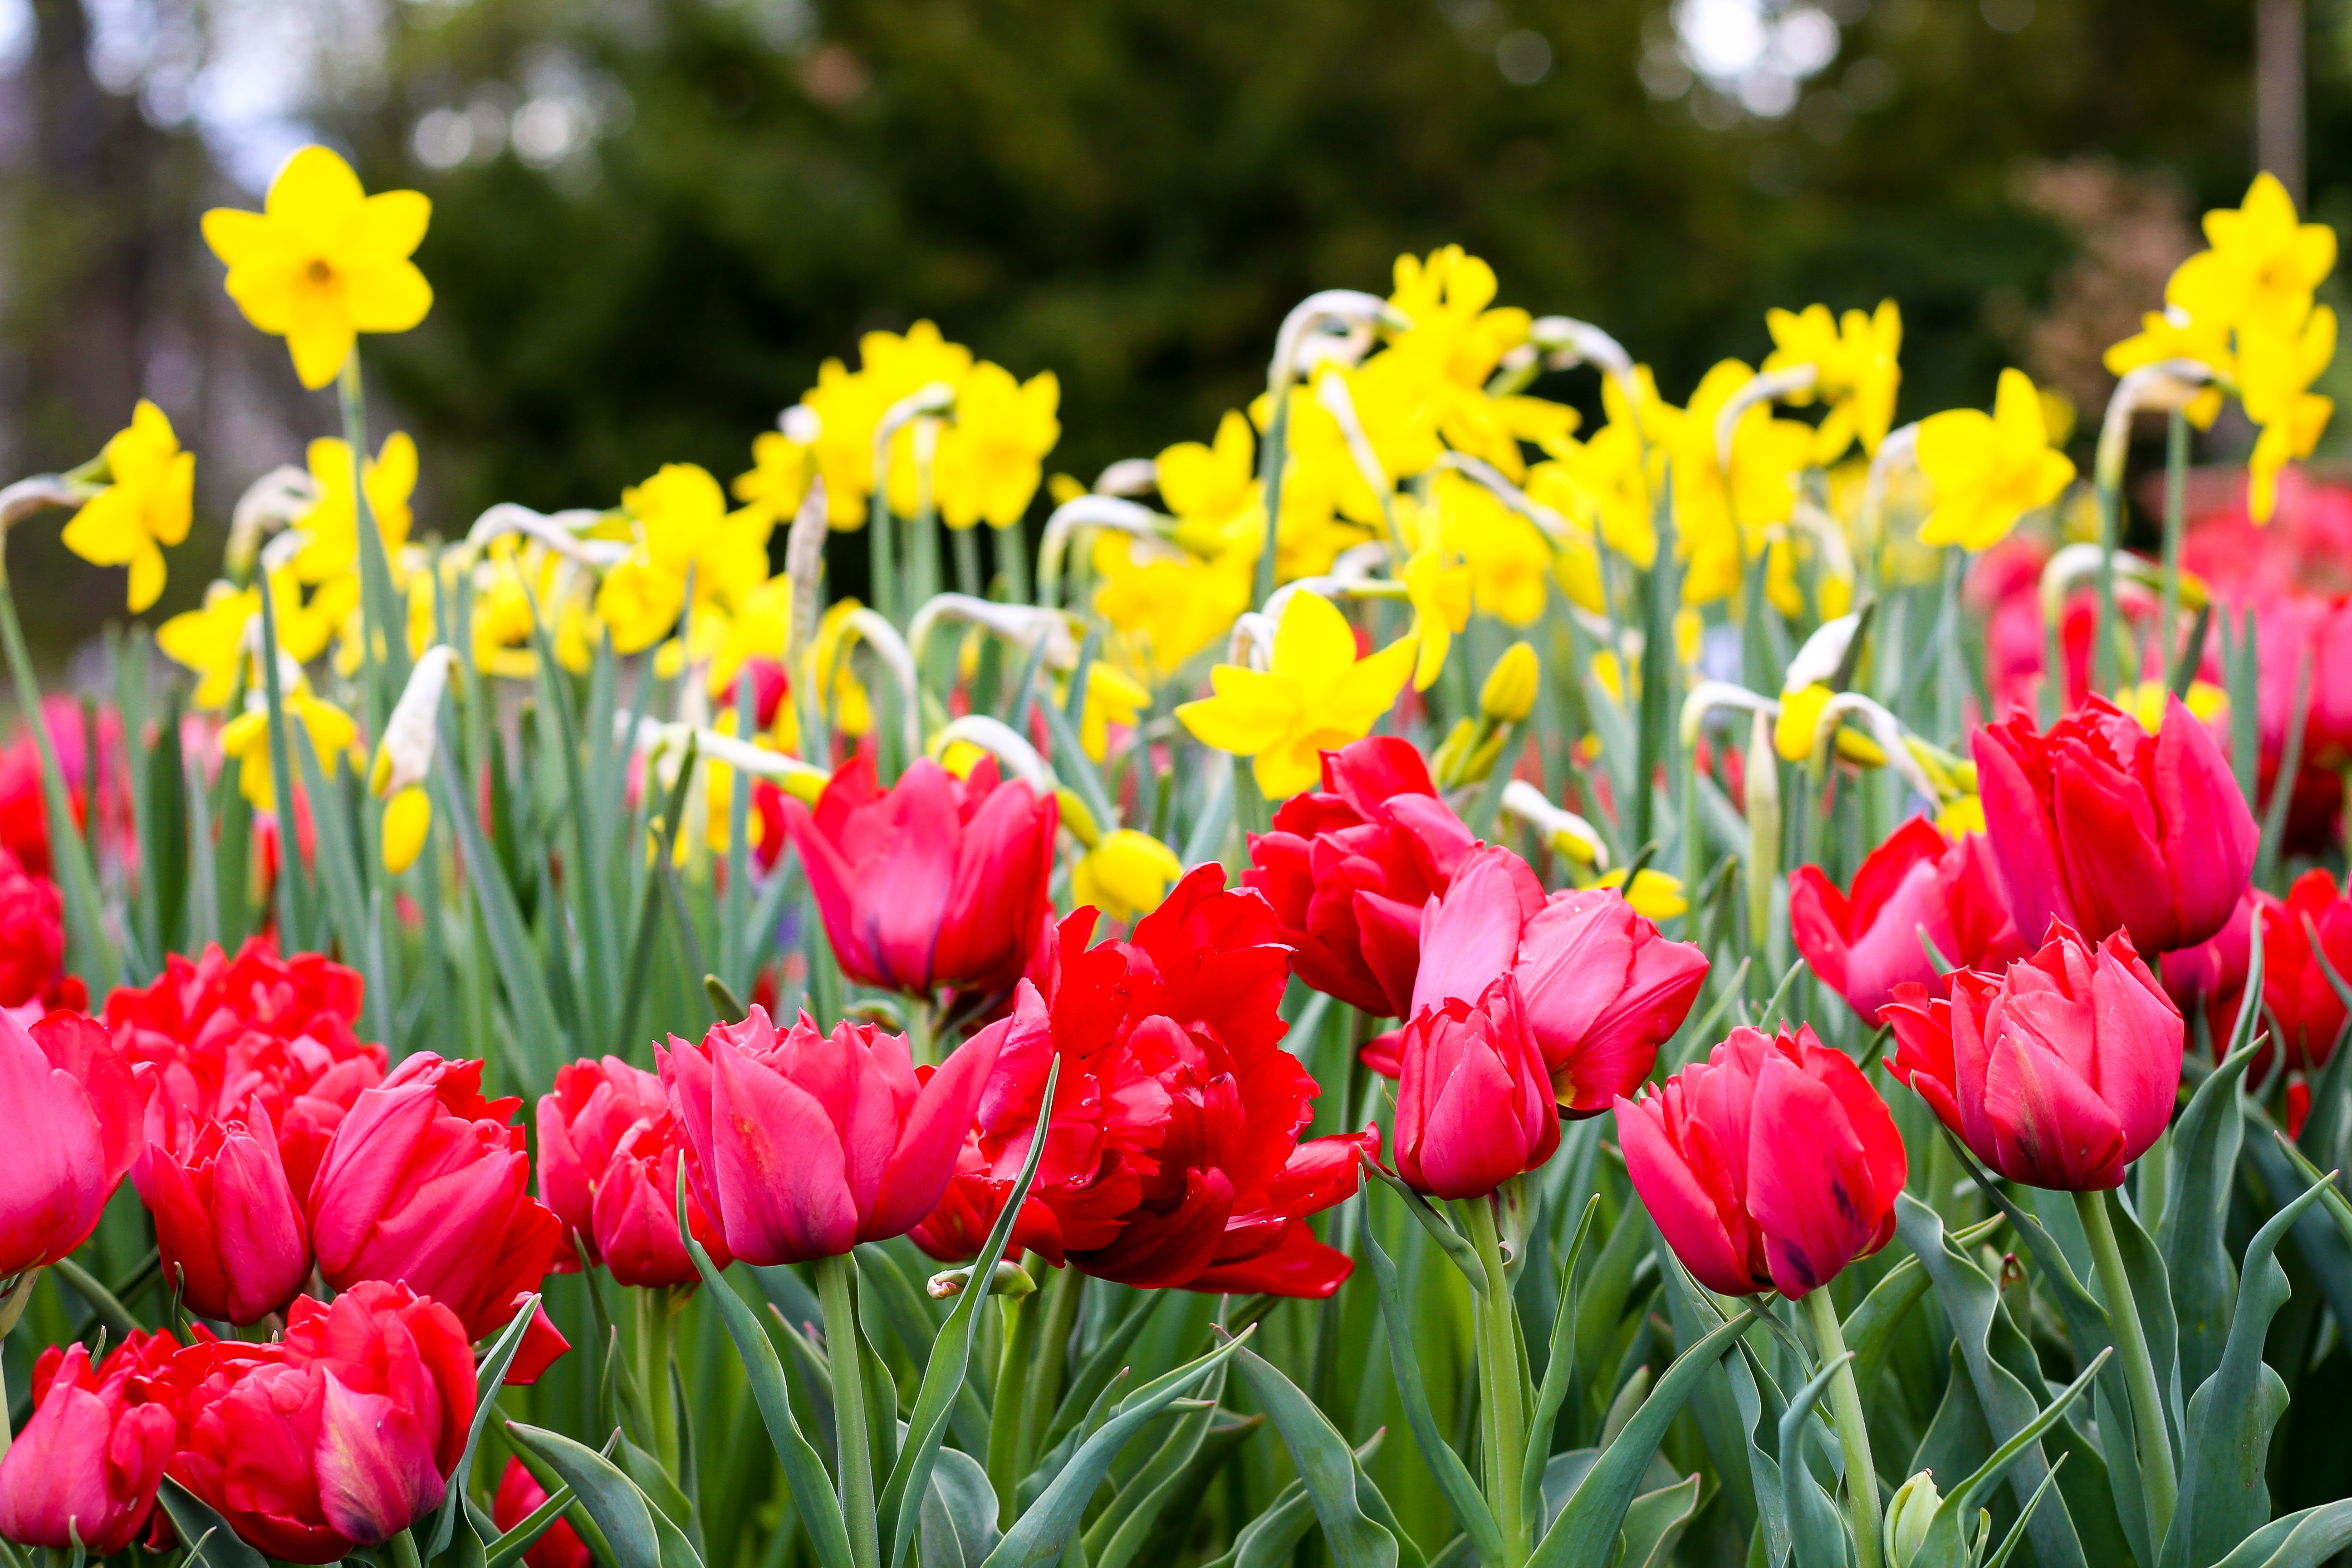
nature, plant, flower, petal, tulip, spring, red, botany, yellow, flora, flowers, tulips, yellow flowers, spring flower, red flowers, field of flowers, tulpenbluete, flowering plant, tulip field, osterglocken, land plant